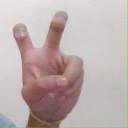
अक्षर: ई